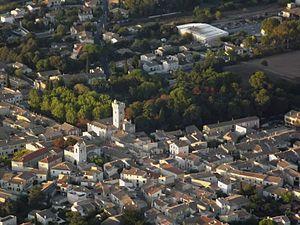
Vue Aérienne de Lunel-Viel (Hérault)
Lunel-Viel est une commune française située dans le département de l'Hérault, en région Occitanie.
Le château de Lunel-Viel est un château situé à Lunel-Viel, dans le département de l'Hérault et la région Occitanie.